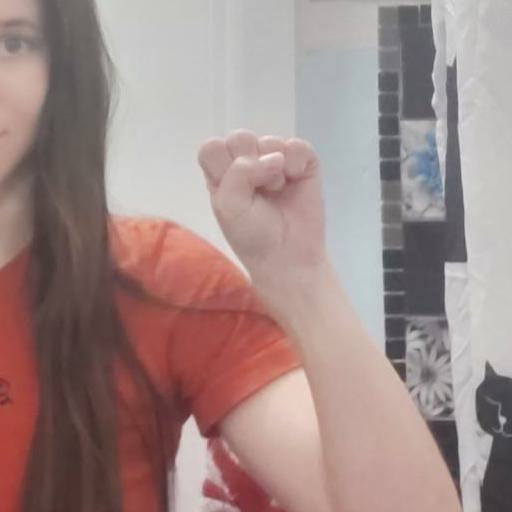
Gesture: fist